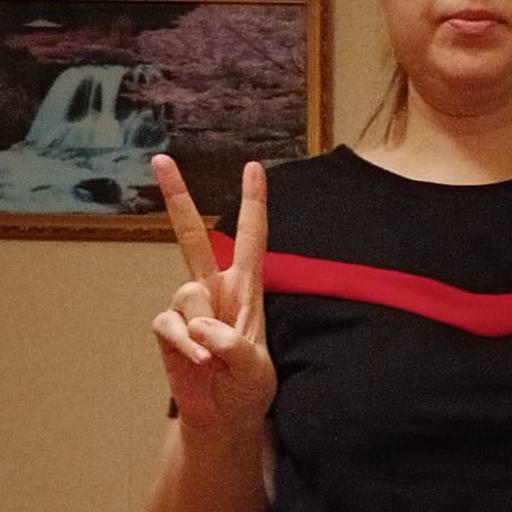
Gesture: peace